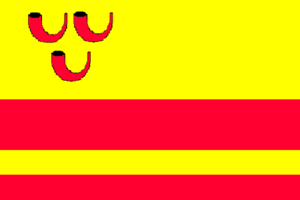
Haelen est un village néerlandais situé dans la commune de Leudal, dans la province du Limbourg néerlandais. Le 1ᵉʳ janvier 2007, le village comptait 4 309 habitants.